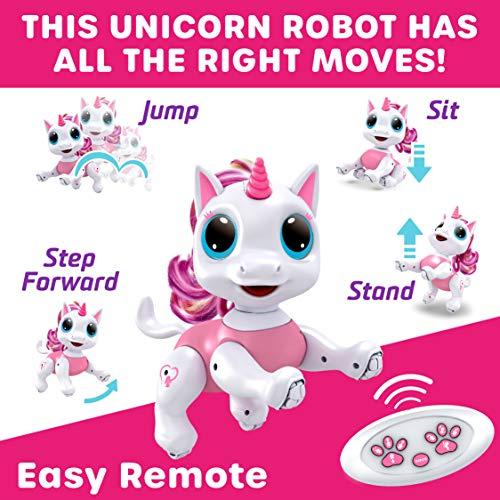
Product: Power Your Fun Robo Pets Unicorn Toy Robot Pet - Remote Control Robot Toy, Smart RC Robot Unicorn Gifts for Girls
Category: Toys & Games | Kids' Electronics | Electronic Pets
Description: FUN GIFTS: Our remote control robot toys make great Christmas gifts for kids We’re happy to provide a full refund if you’re not completely entertained by these unicorn robot toys for girls and boys.
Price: $41.07
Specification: ProductDimensions:8x8x9inches|ItemWeight:1.3pounds|ShippingWeight:1.3pounds(Viewshippingratesandpolicies)|ASIN:B07W9G64V9|Manufacturerrecommendedage:3yearsandup